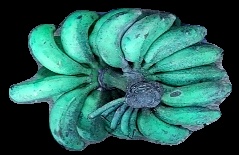
Variety: rasbale
Grade: grade3